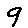
Label: 9